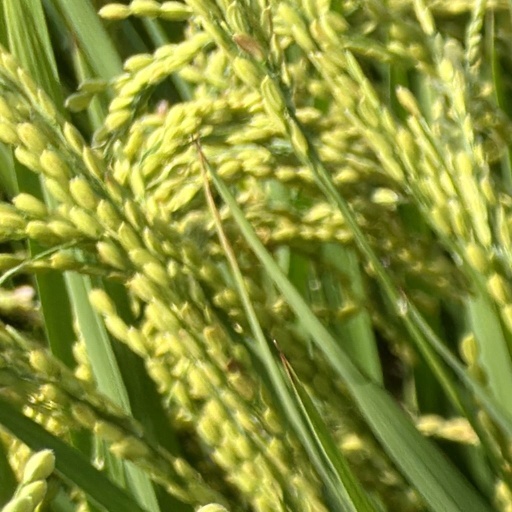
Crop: rice